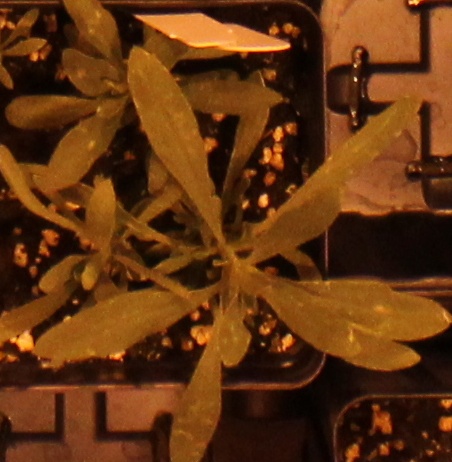
Label: Kochia